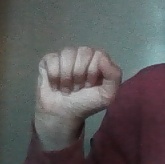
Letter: saad